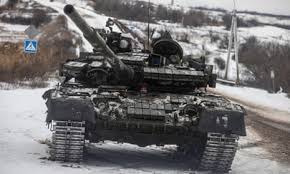
Label: Tank